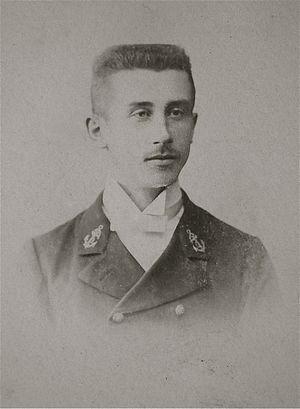
Photo datant de l'entrée de Georges Robert à l'Ecole navale.
Georges Robert, né à Courseulles le 31 janvier 1875 et mort à Paris le 2 mars 1965 est un officier de marine et administrateur français. Il termine sa carrière militaire avec rang et appellation d'amiral. Il est principalement connu dans son rôle de Haut commissaire du régime de Vichy pour les territoires français d'outre-mer de l'Atlantique Ouest.